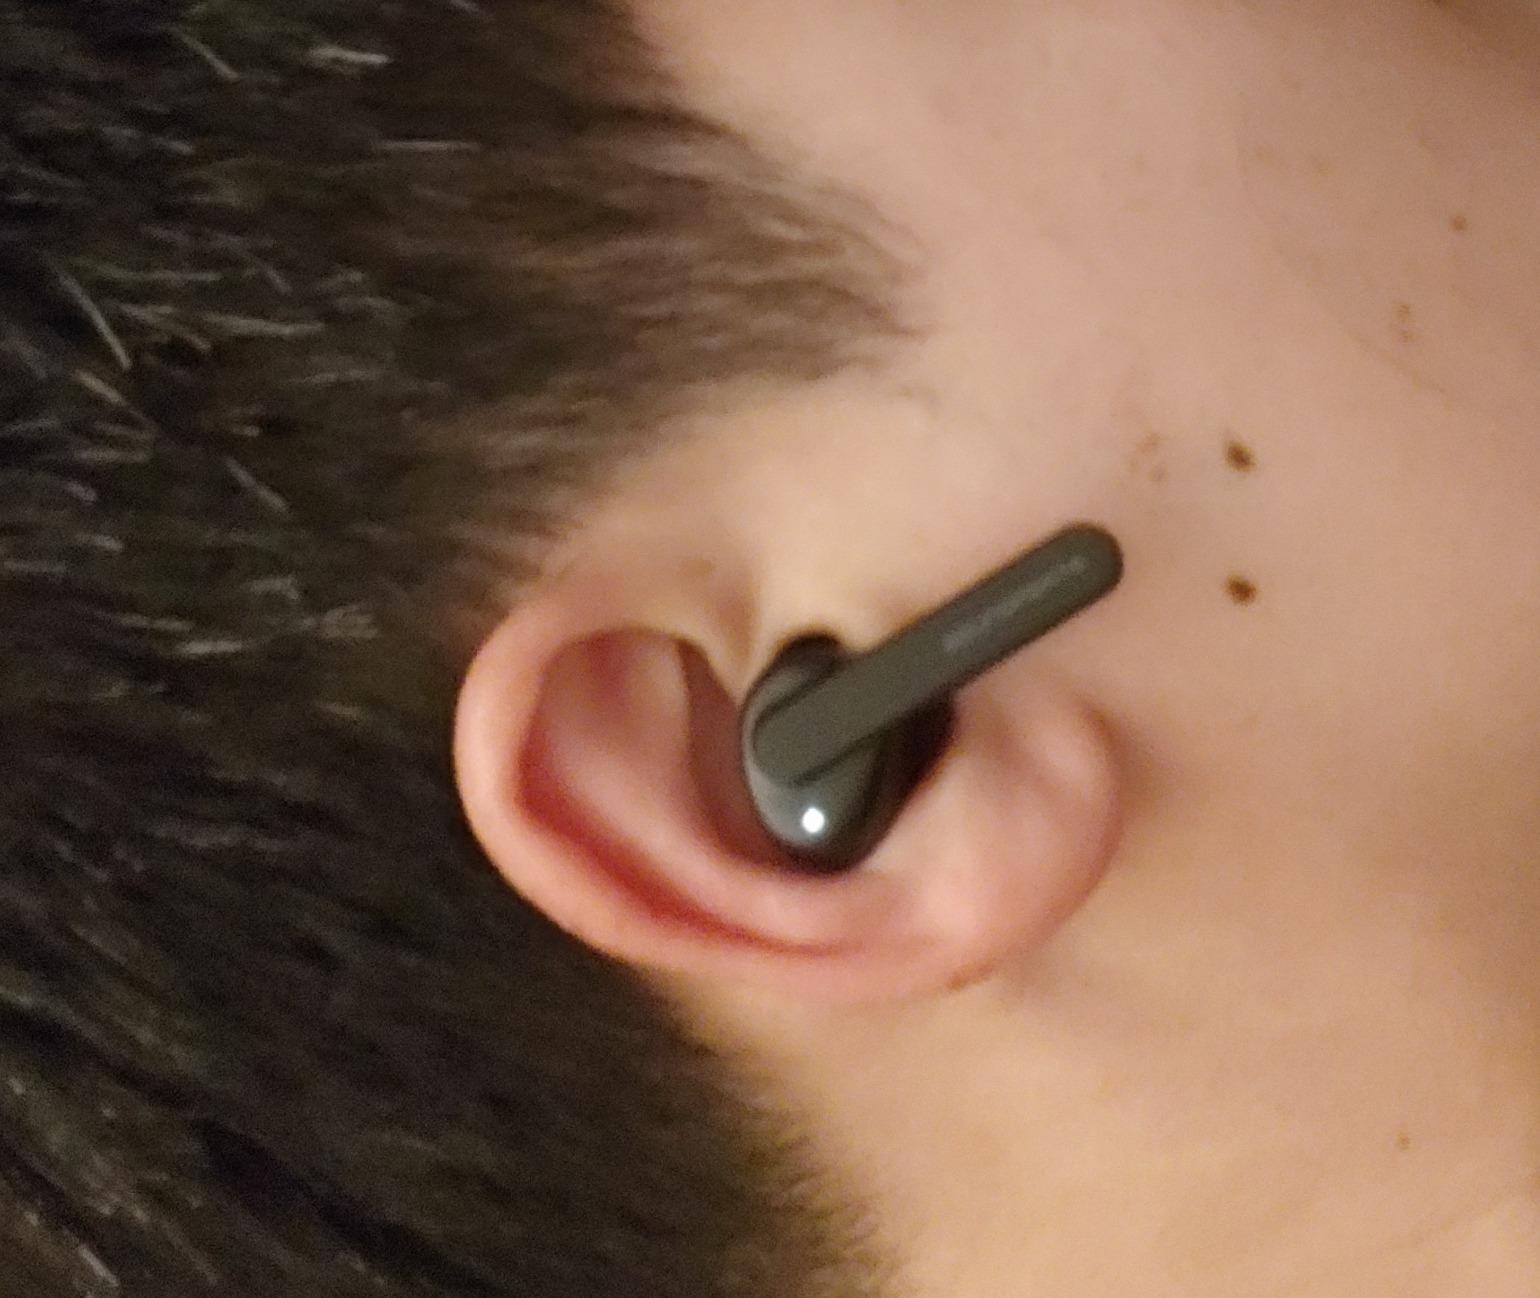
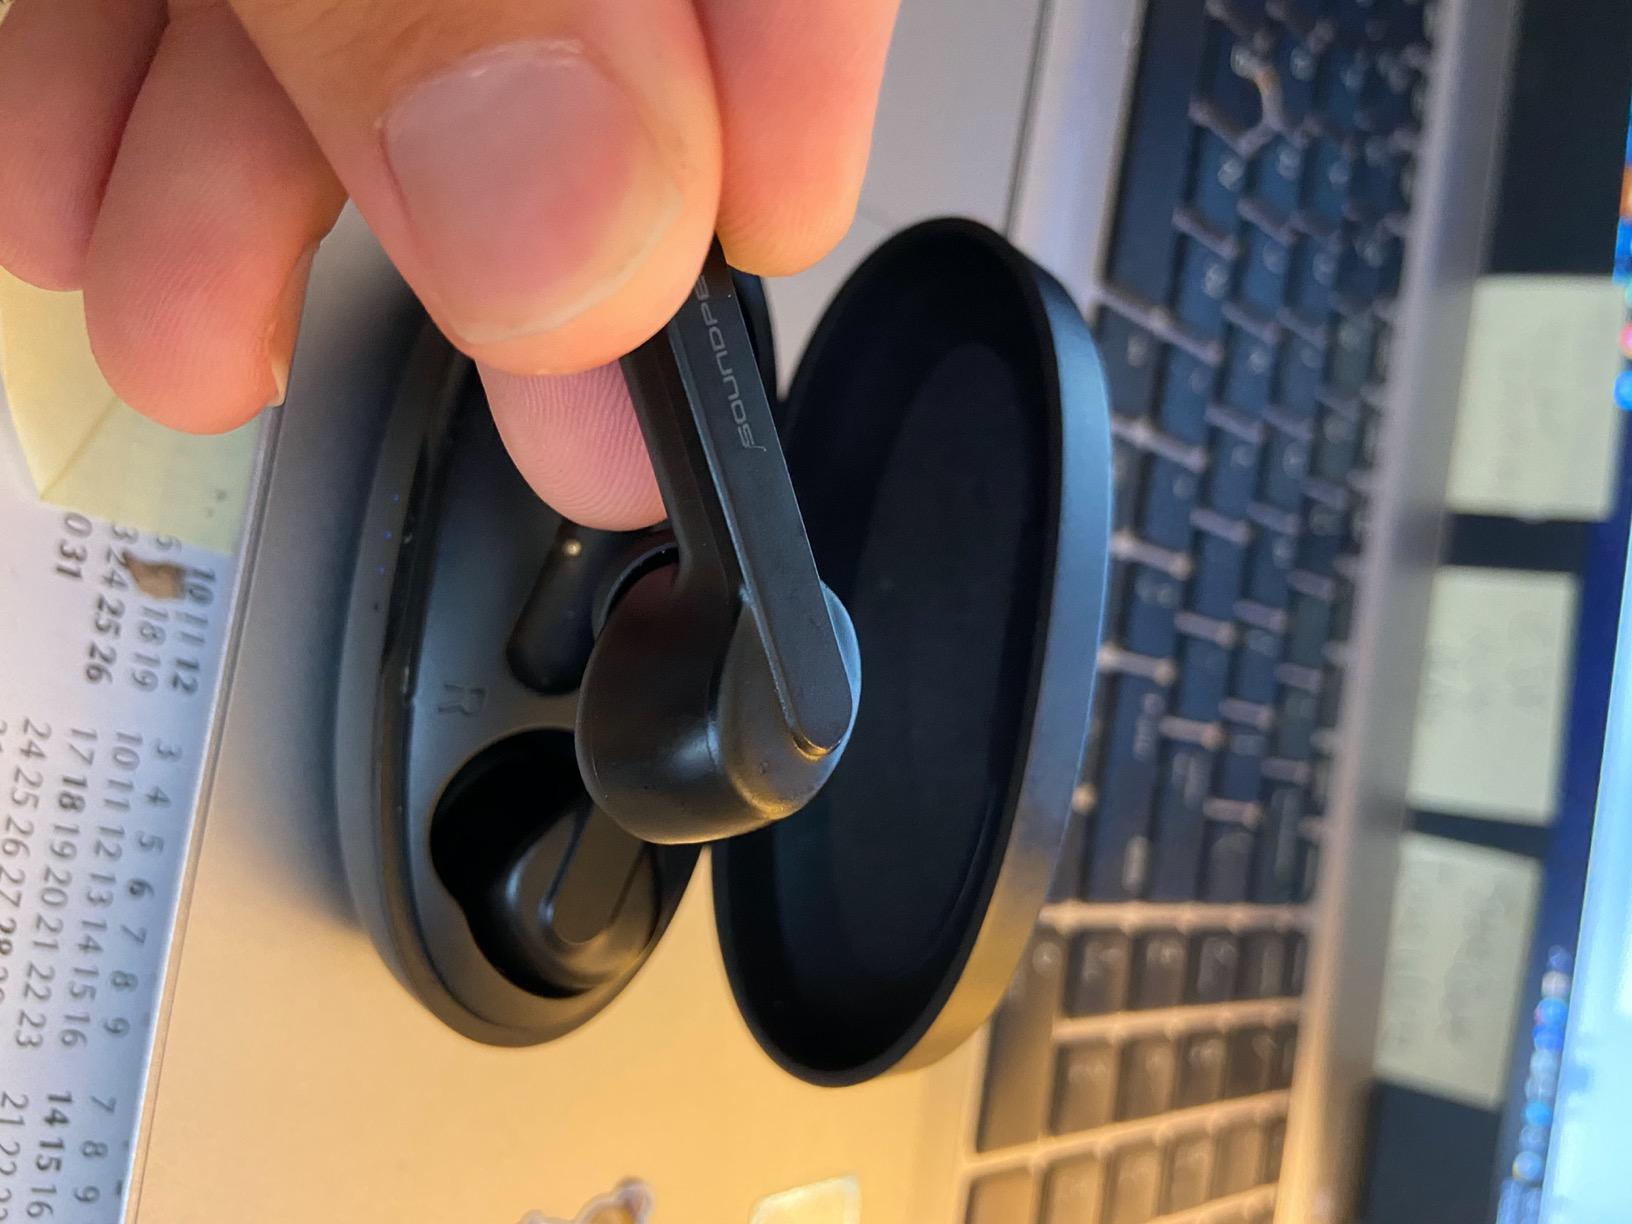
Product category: earbuds
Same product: no